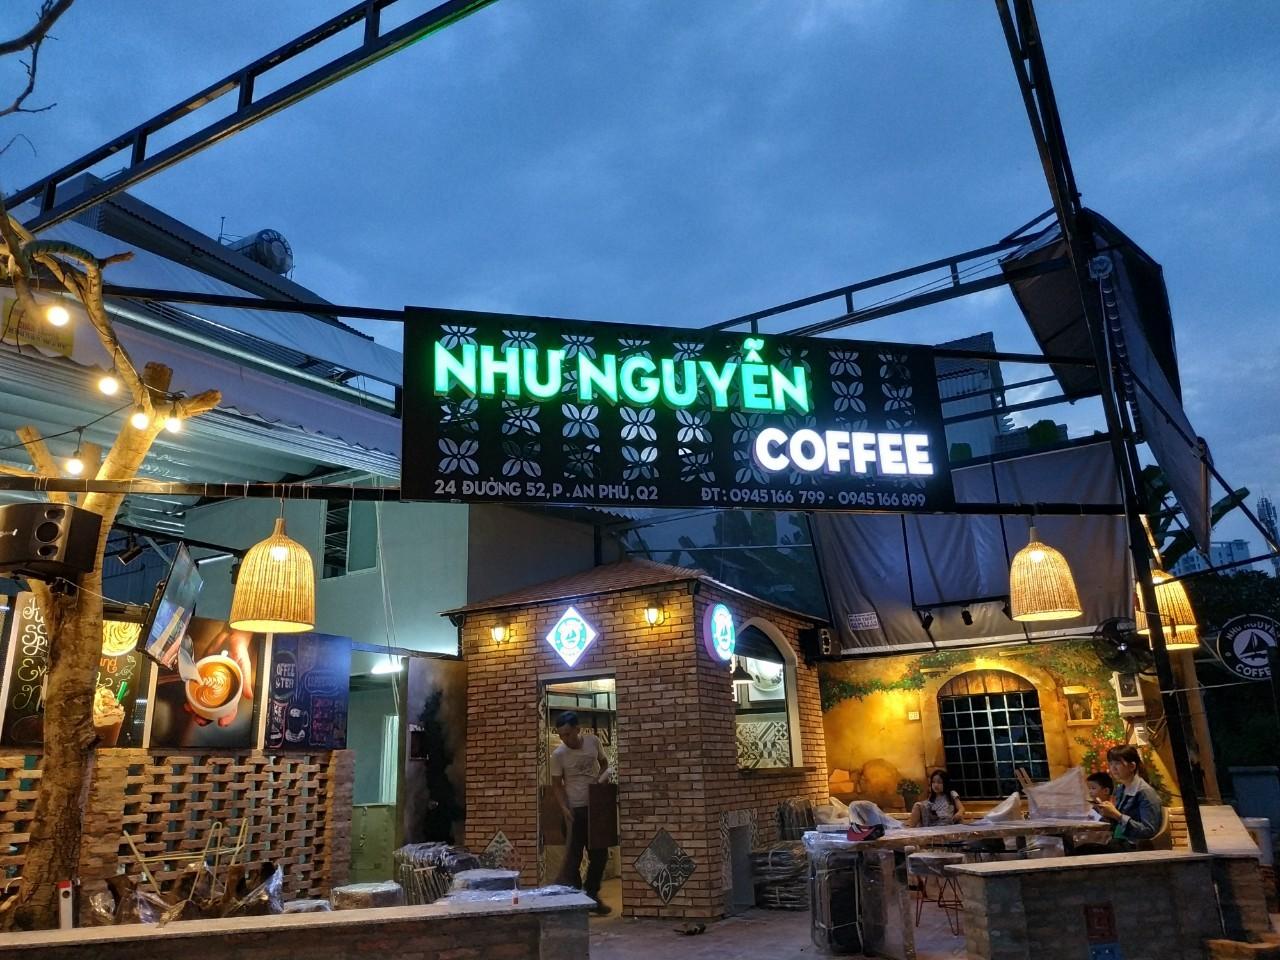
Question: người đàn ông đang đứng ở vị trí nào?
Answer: người đàn ông đang đứng ở cửa ra vào